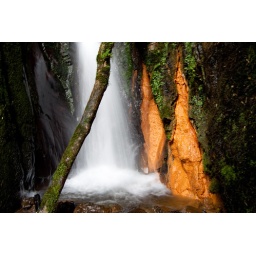
hike in cloud forest